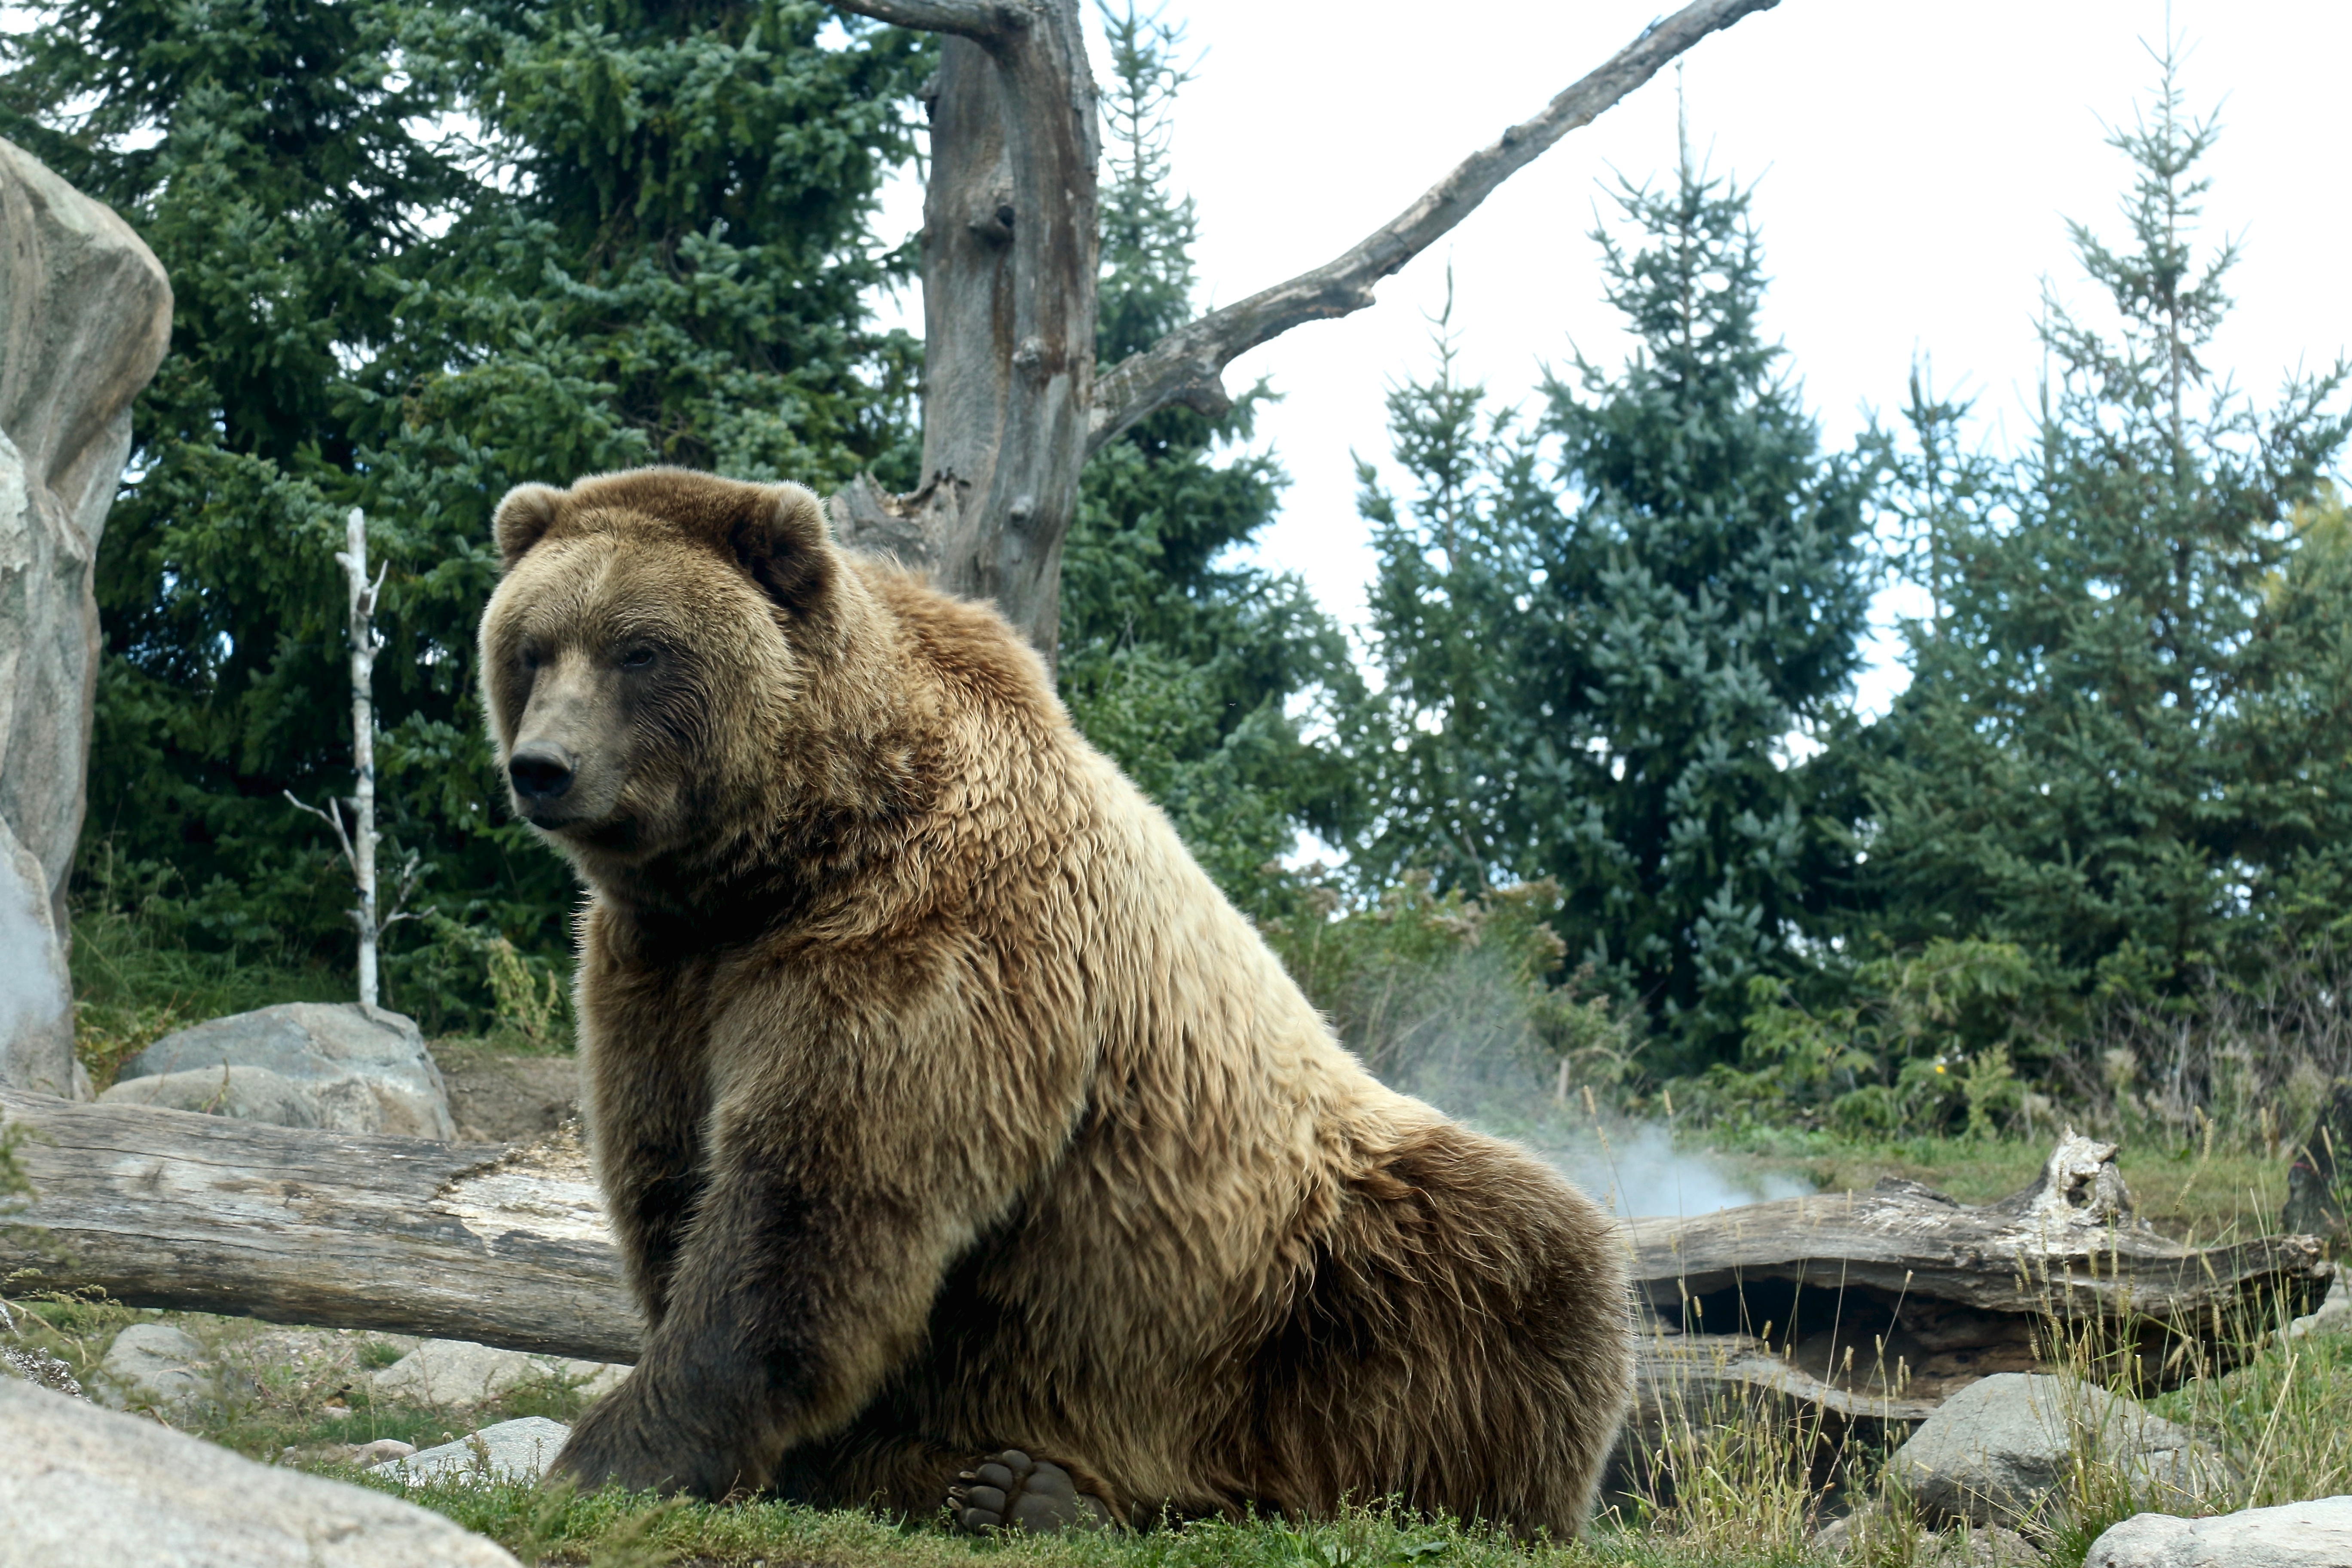
bear, wildlife, zoo, mammal, fauna, brown bear, vertebrate, grizzly bear, dog breed group